Marzili Funicular

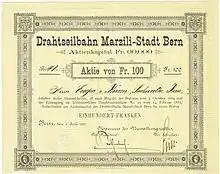
Founders share of the Drahtseilbahn Marzili-Stadt Bern, issued 1. July 1885

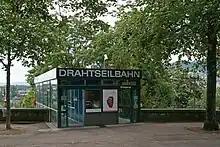
The upper station

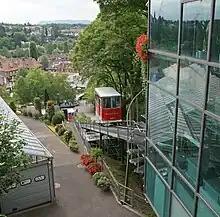
Looking down the length of the line

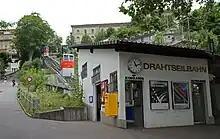
The lower station

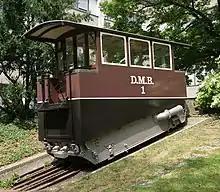
Previous generation of car preserved near lower terminal

The Marzilibahn, officially the Drahtseilbahn Marzili–Stadt Bern ("Funicular Marzili–City of Bern") is a very short funicular in Bern, the capital of Switzerland. Its of track lead from the "Marzili" neighbourhood to the "Bundeshaus", the seat of the Swiss federal government and parliament, in the Old City of Bern.